Garrison–Coronado–Haskell Historic District

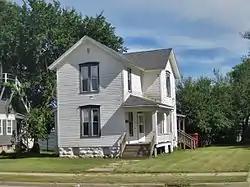
The M. Buck House

The Garrison–Coronado–Haskell Historic District is a largely residential historic district in Rockford, Illinois, United States. Nearly half of the district is houses built between 1890 and 1900. 503 of its 564 buildings contribute to the district's historic fabric. George Haskell and Thomas Garrison were two of the earliest developers of the residential west side. The Garrison School and Valencia Court Apartments are part of the district.